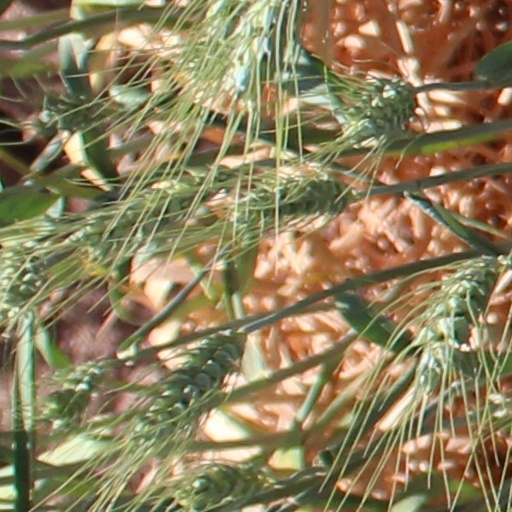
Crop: wheat